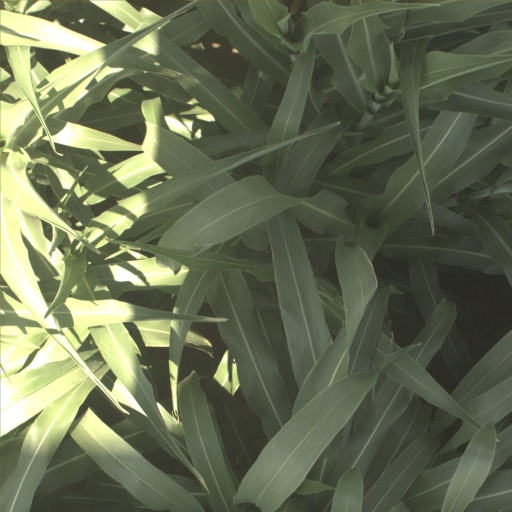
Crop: sorghum